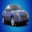
Label: automobile